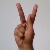
The image shows a hand gesture representing the letter 'K' in Indian Sign Language.